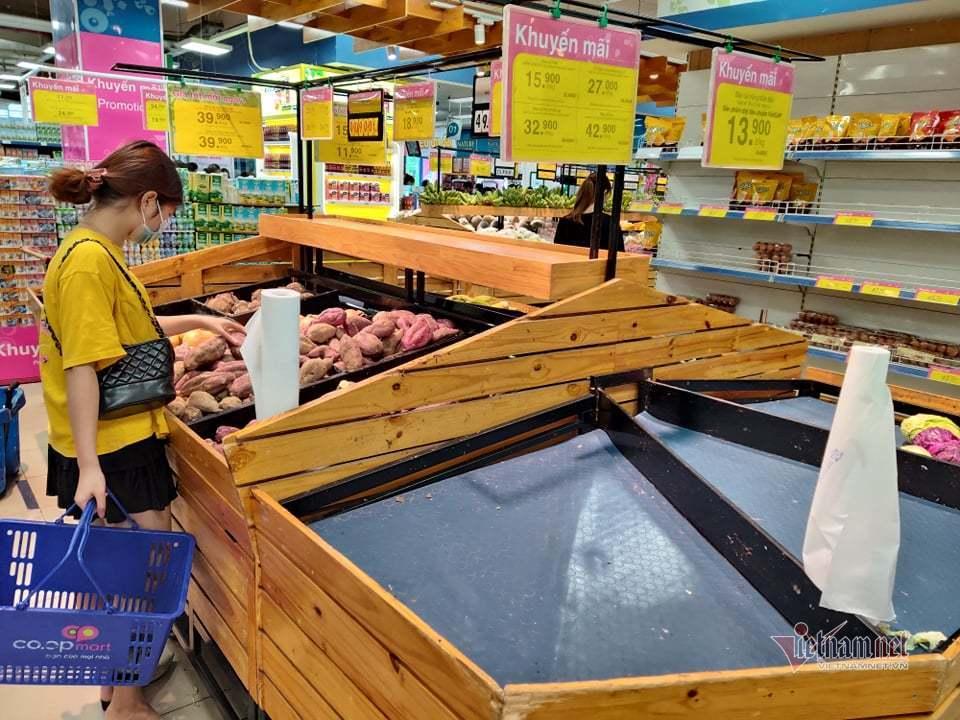
người phụ nữ áo vàng đang lựa hàng hóa ở trong siêu thị